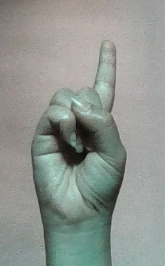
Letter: bb